René Lévesque

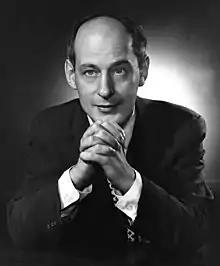
Lévesque in 1961

René Lévesque (August 24, 1922 – November 1, 1987) was a Canadian politician and journalist who served as the 23rd premier of Quebec from 1976 to 1985. He was the first Québécois political leader since Confederation to seek, through a referendum, a mandate to negotiate the political independence of Quebec. Starting his career as a reporter, and radio and television host, he later became known for his eminent role in Quebec's nationalization of hydro-electric companies and as an ardent defender of Quebec sovereignty. He was the founder of the Parti Québécois, and before that, a Liberal minister in the Lesage government from 1960 to 1966.